History of San Diego

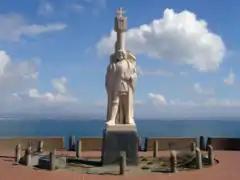
Cabrillo National Monument, San Diego

The first European to visit the region was Juan Rodríguez Cabrillo in 1542. His landing is re-enacted every year at the Cabrillo Festival sponsored by Cabrillo National Monument, but it did not lead to settlement.